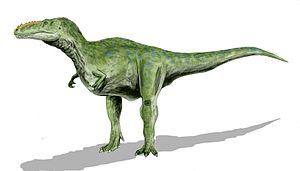
Les Alioramini forment un clade ou tribu de dinosaures théropodes de la famille des Tyrannosauridae. Ce clade inclut le genre Qianzhousaurus et les deux espèces d'Alioramus, Alioramus altai et Alioramus remotus, tous découverts en Asie et vivant durant le Maastrichien, dernier étage du Crétacé, il y a environ 70 millions d'années.
Alioramus est un genre éteint de dinosaures théropodes de la famille des tyrannosauridés. Il a vécu à la fin du Crétacé supérieur, soit il y a environ entre 72,1 à 66,0 millions d'années. Ses fossiles ont été découverts dans ce qui est maintenant la Mongolie.
Les Tyrannosauroidea, ou tyrannosauroïdes forment une super-famille éteinte de dinosaures théropodes coelurosauriens comprenant les Tyrannosauridae ainsi que des genres plus basaux qui leur sont étroitement apparentés.